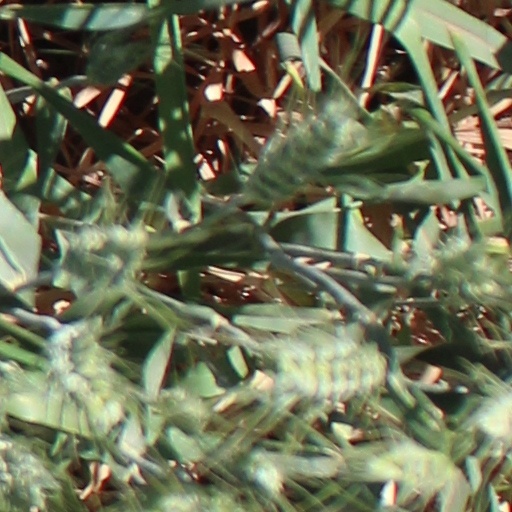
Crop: wheat